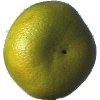
Label: Pomelo Sweetie 1